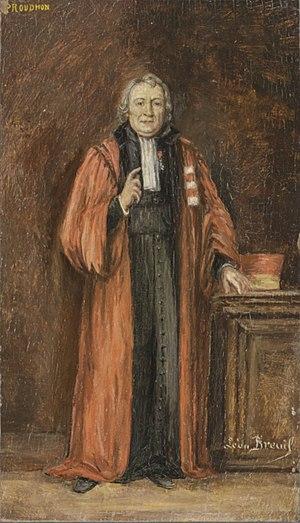
Portrait de Victor Proudhon par Léon Breuil
Léon Breuil ou Michel-Léon Breuil né à Flavigny vers 1826 et mort à Dijon le 22 février 1901 est un sculpteur et peintre français.
Jean-Baptiste-Victor Proudhon, fils de Jean-Baptiste Proudhon, de Chasnans, et de Claude-Françoise Maire, né le 1ᵉʳ février 1758 à Chasnans et mort le 20 novembre 1838 à Dijon, est un juriste français.